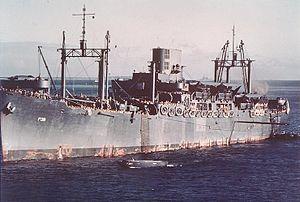
Le plan d'invasion de l'île de Guadalcanal prévoyait pour l'essentiel trois groupes navals majeurs. Deux d'entre eux étaient placés sous le commandement suprême du vice-amiral Frank J. Fletcher. Le premier de ces deux groupes navals, la Task Force NEGAT, commandé par le rear admiral Leigh Noyes était destiné à fournir l'appui aérien pour l'attaque. Cette Task Force se divisait en trois groupes aéronavals, organisés chacun autour d'un porte-avion différent.